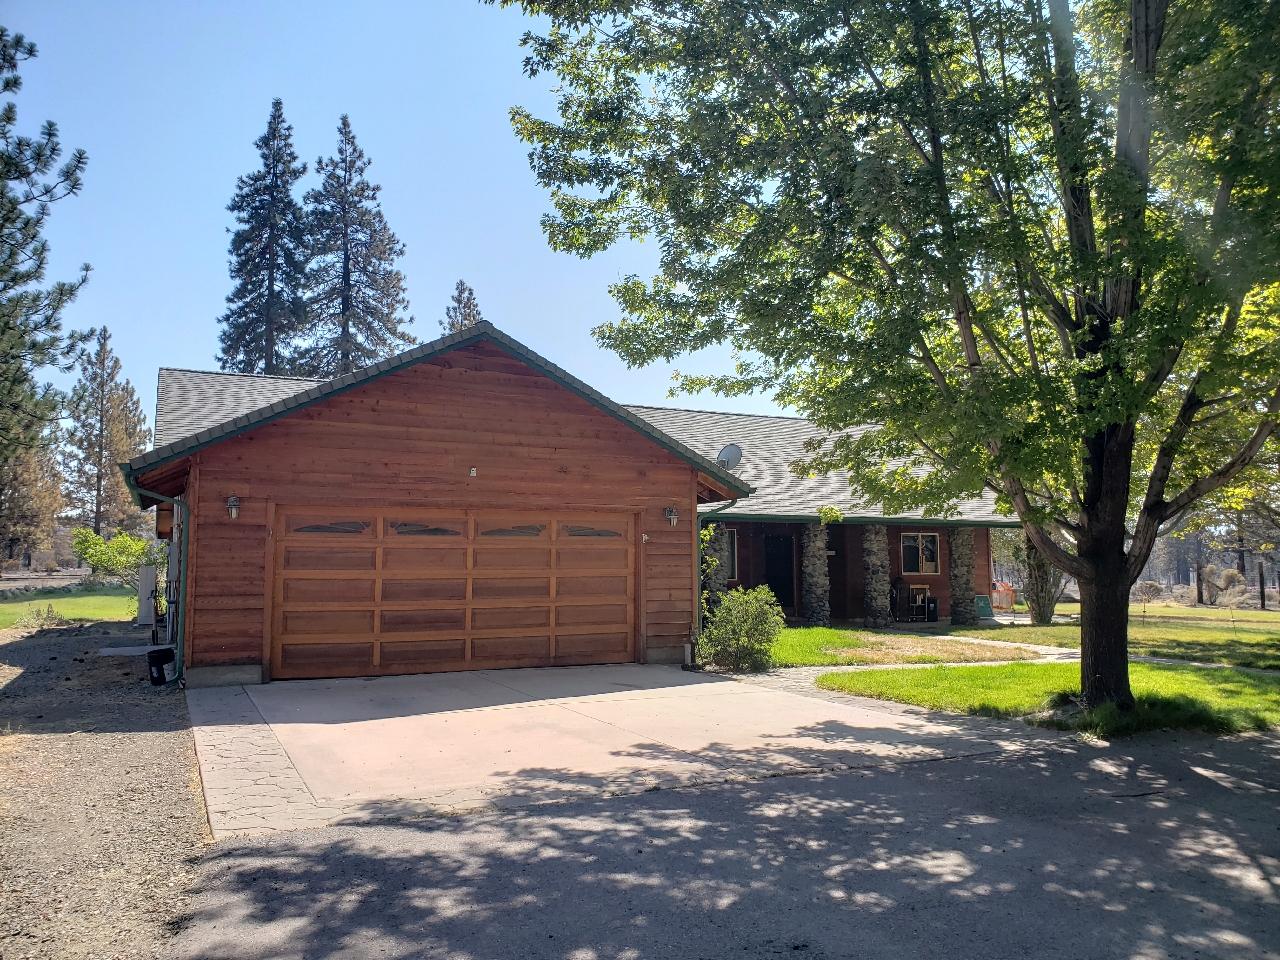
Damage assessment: no_damage